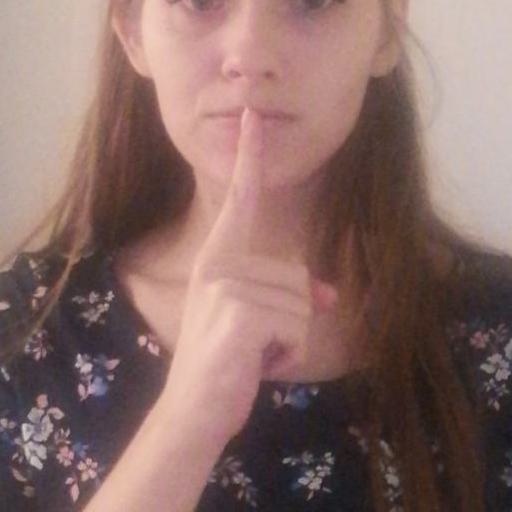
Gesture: mute